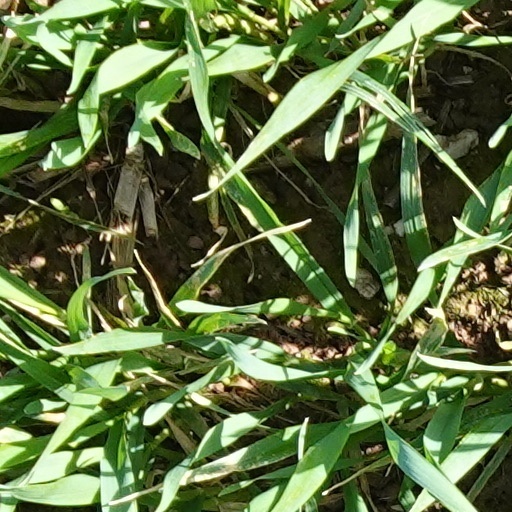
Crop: wheat